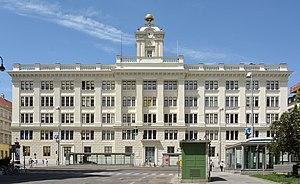
Ancien Institut de Geographie Militaire, appelé ensuite Bundesamt für Eich- und Vermessungswesen, 8e district de Vienne